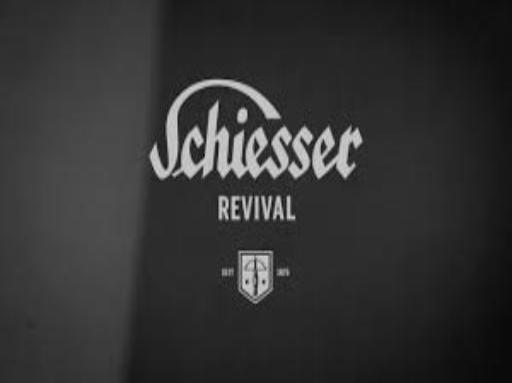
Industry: Clothes